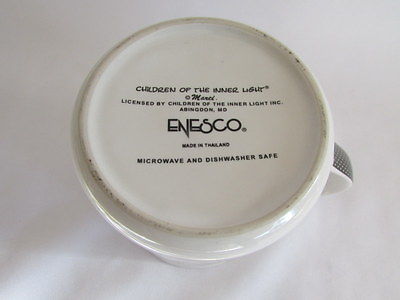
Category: mug